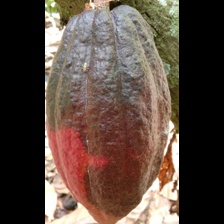
Label: phytophthora